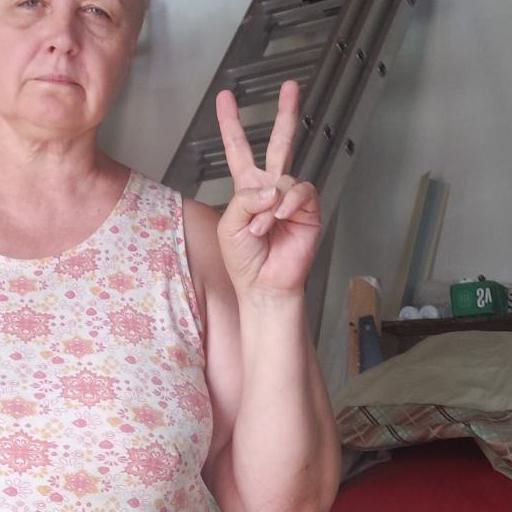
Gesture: peace